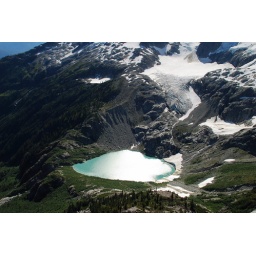
A small mountain lake that is fed by a small glacier.